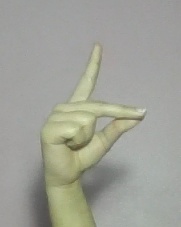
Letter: ta